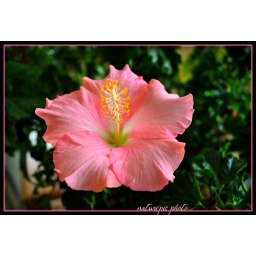
Oh well, I will settle for our house plant that is usually always in bloom